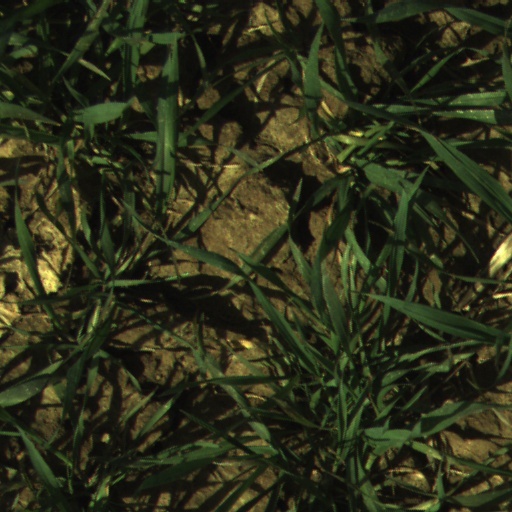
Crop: wheat